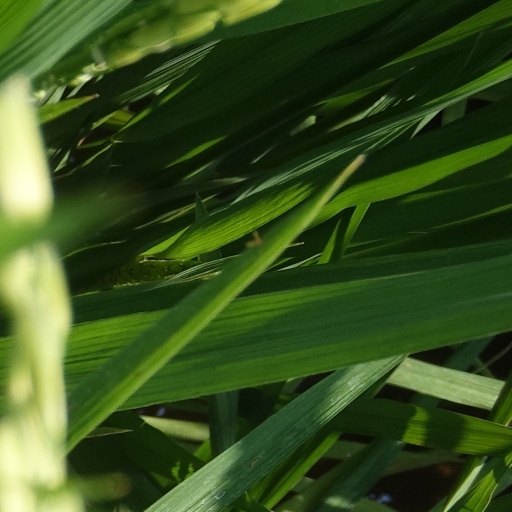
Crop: rice